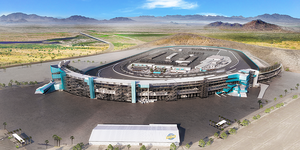
L'ISM Raceway est un circuit automobile à faible inclinaison, en forme de triangle-ovale situé à Avondale en Arizona. Depuis 2018, le circuit porte le nom de ISM Raceway, du nom de Ingenuity Sun Media qui en a acheté les droits.